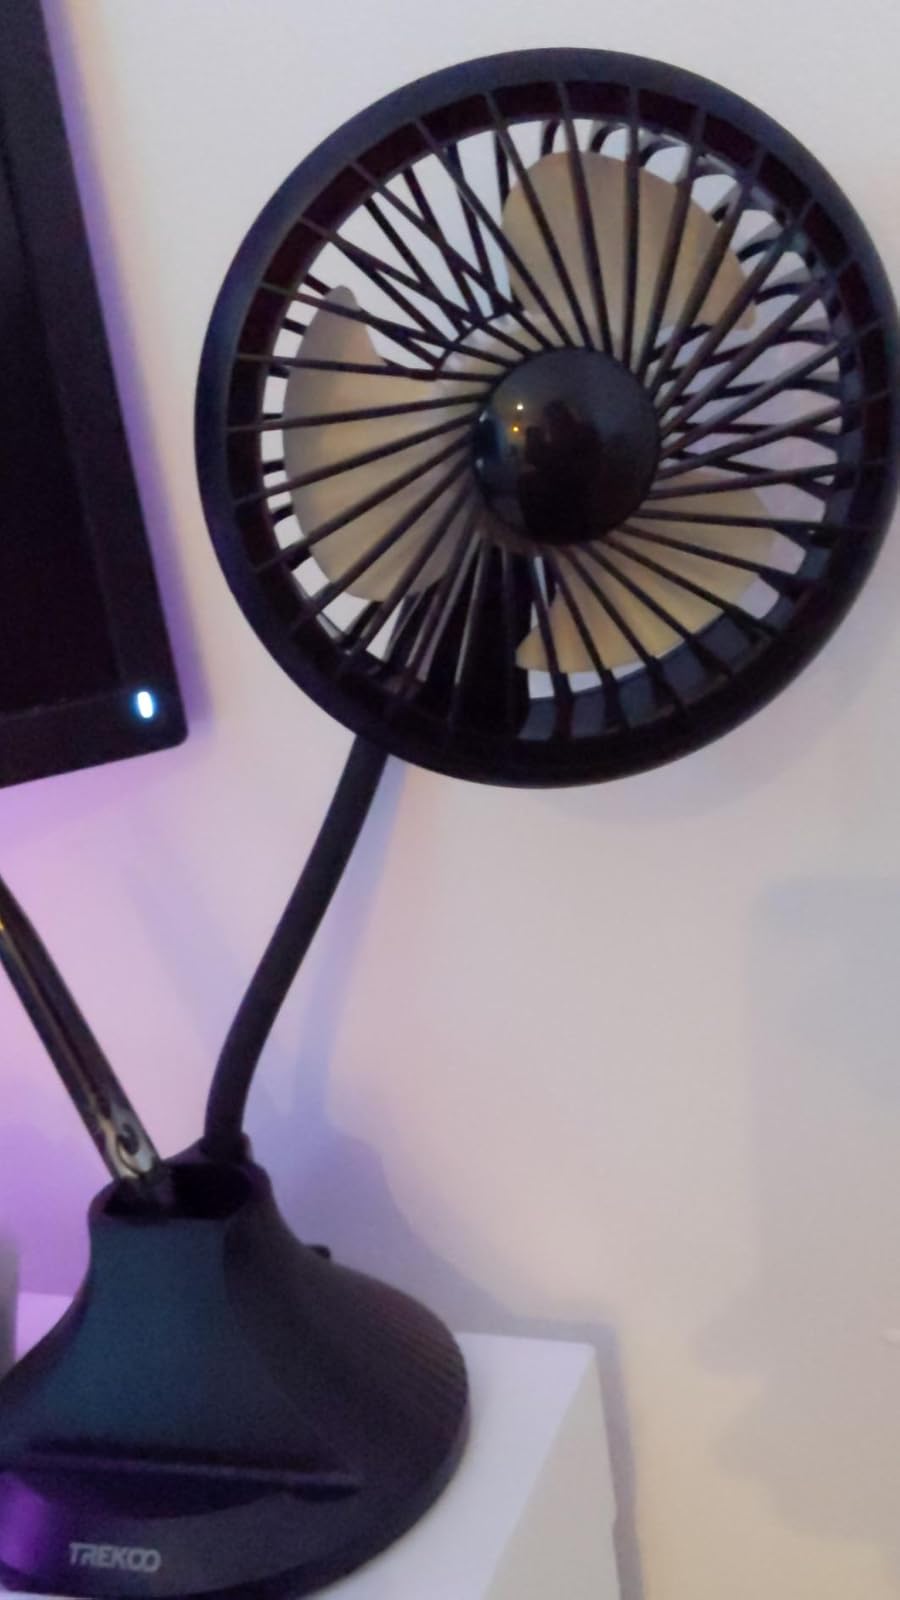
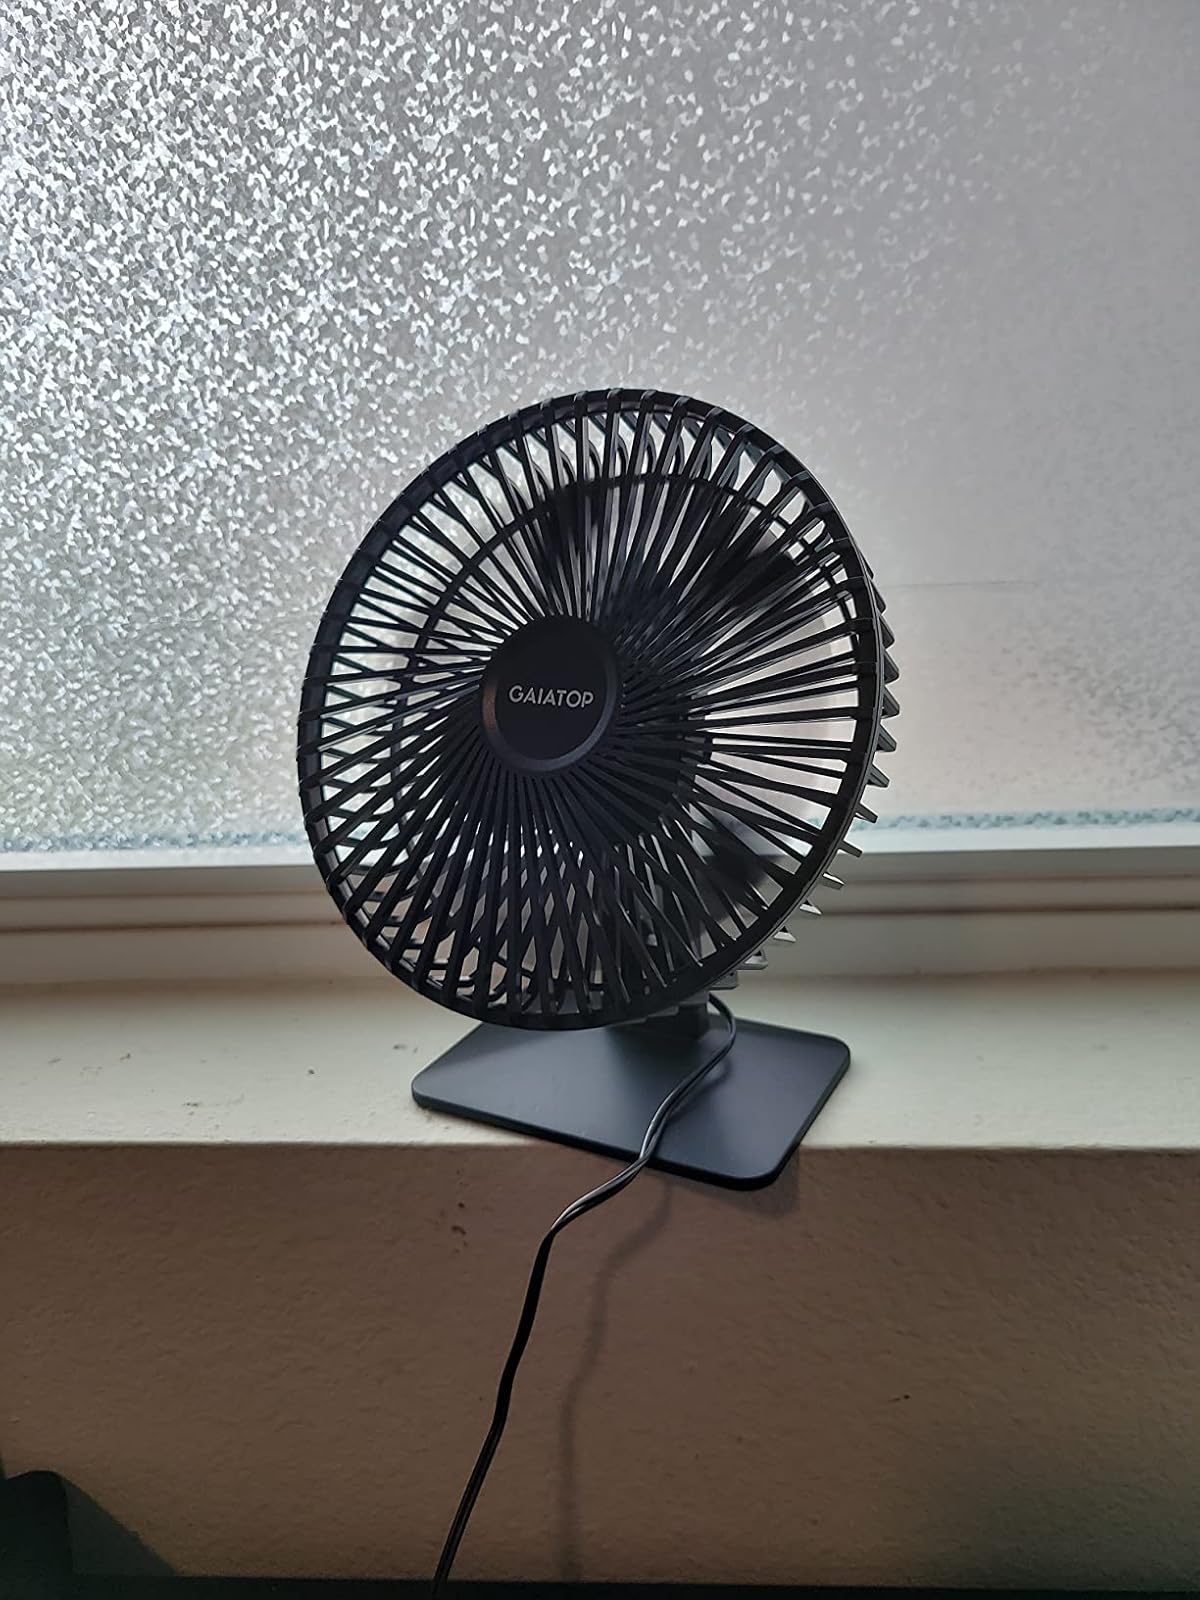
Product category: fan
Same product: no